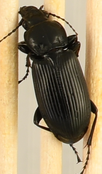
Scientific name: Pterostichus melanarius melanarius
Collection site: Steigerwaldt-Chequamegon NEON (STEI), plot STEI_004